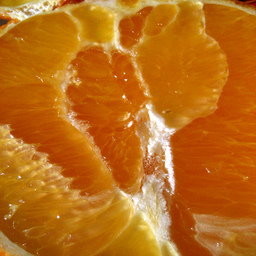
Label: Orange